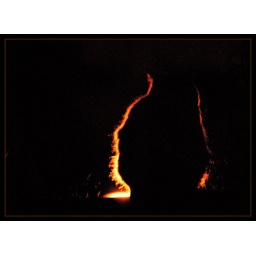
A cat on the neighbour's fence backlit by the street lamps.